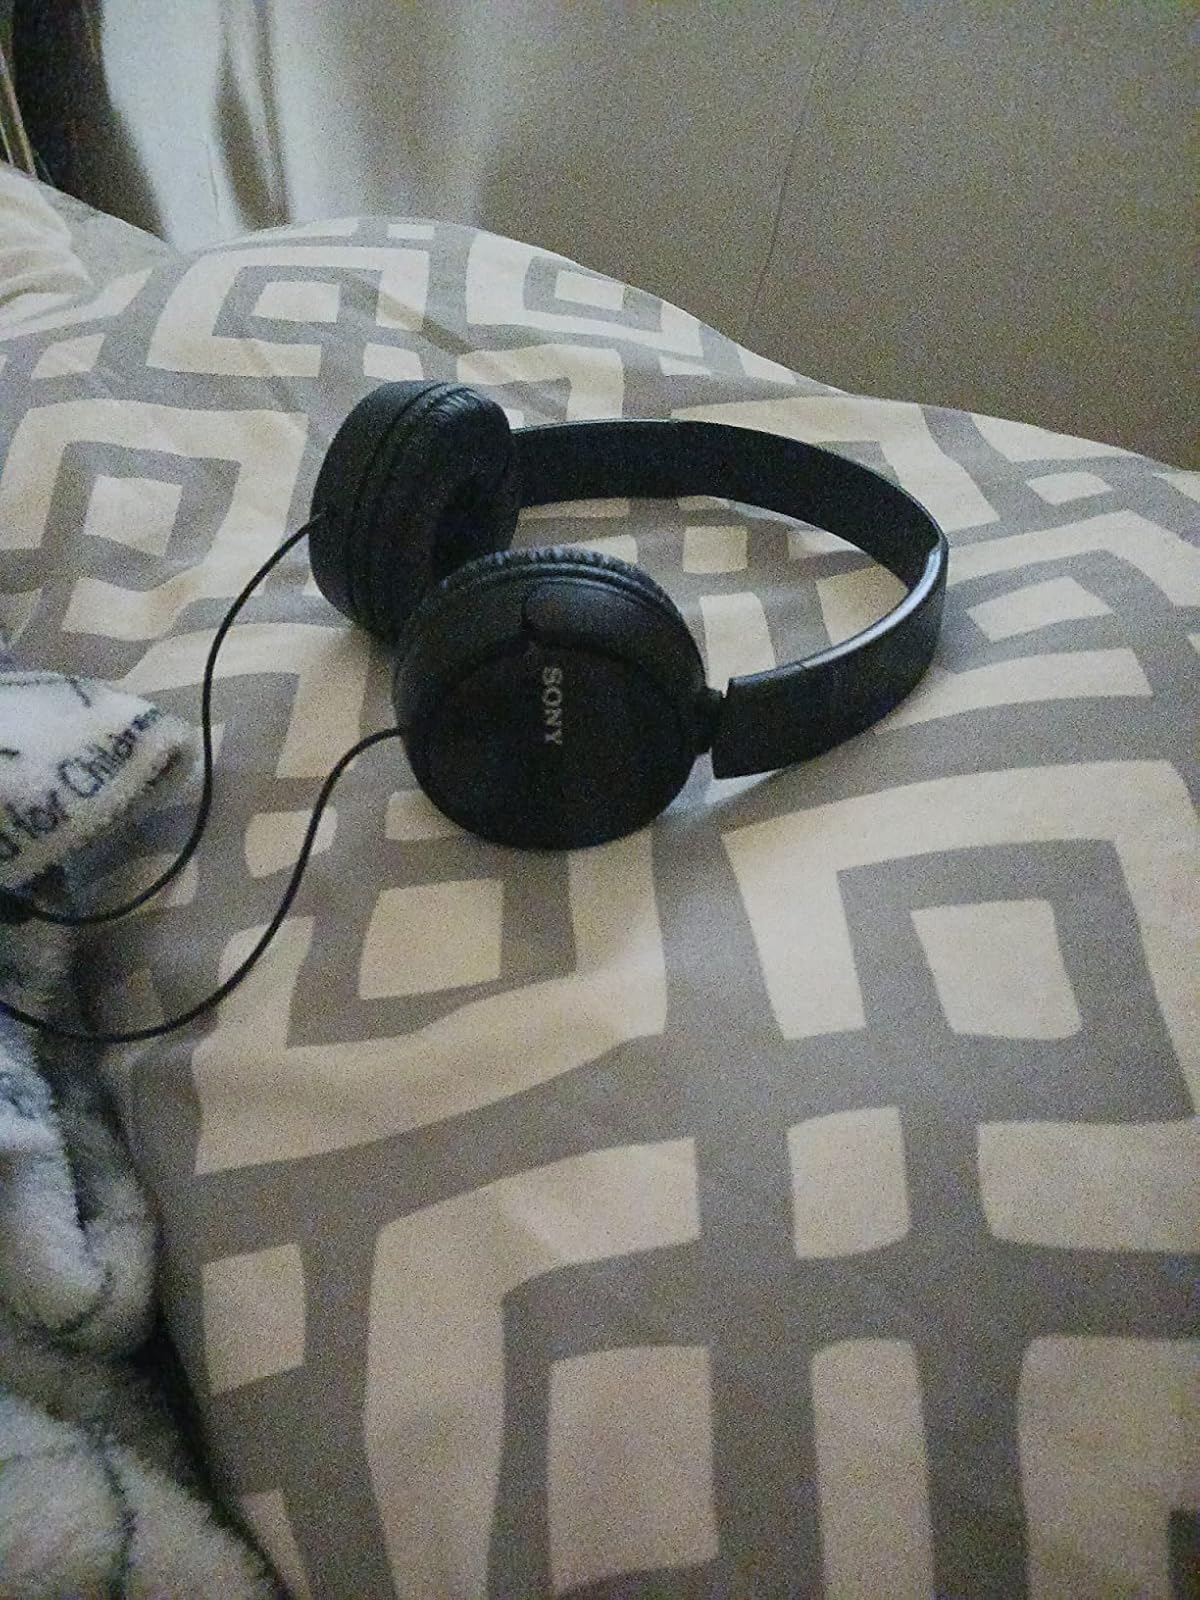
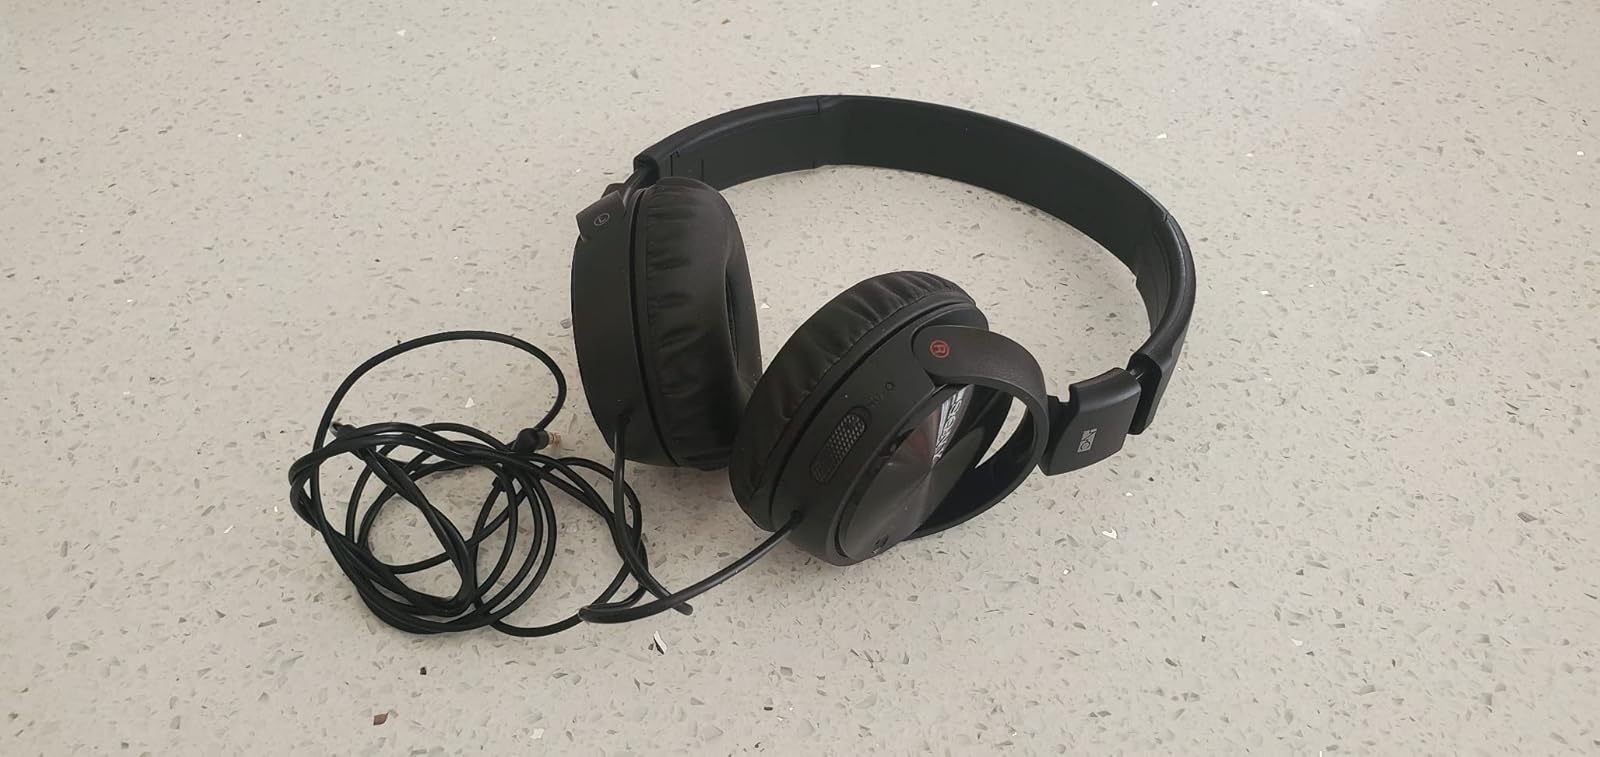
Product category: headphones
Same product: no